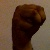
The image shows a hand gesture representing the letter 'M' in Indian Sign Language.